Yugambeh people

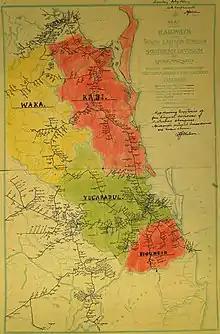
Watson's map of south-east Queensland tribes, circa 1944

Yugambeh is the traditional language term for the Aboriginal people that inhabit the territory between the Logan river and the Tweed river. Their ethnonym derives from the Yugambeh word for "no", namely "yugam/yugam(beh)", reflecting a widespread practice in Aboriginal languages to identify a tribe by the word they used for a negative, this is typical of the area, as Kabi, Wakka, Jandai, Guwar all mean "no" as well. Yugambeh refers to people descended from speakers of a range of dialects spoken in the Albert and Logan River basins of South Queensland, stretching over the area from the Gold Coast west to Beaudesert, while also including the coastal area just over the border into New South Wales along the coast down to the Tweed Valley. Tindale listed a number of alternative names and spellings for the "Jukambe" including: "Yugambir, Yugumbir, Yoocumbah, Yoocum, Jukam, Yukum, Yögum, Yuggum, Jugambeir, Chepara, Tjapera, Tjipara, Chipara". The Yugambeh use the word "Miban/Mibanj" /"Mibin" meaning wedge-tailed eagle to denote an indigenous person of the group, and is the preferred endonym for the people; "Gurgun Mibinyah" (Language of Mibin [Man/Eagle]) being used to describe their dialects; Yugambeh, Nganduwal, and Ngarangwal.